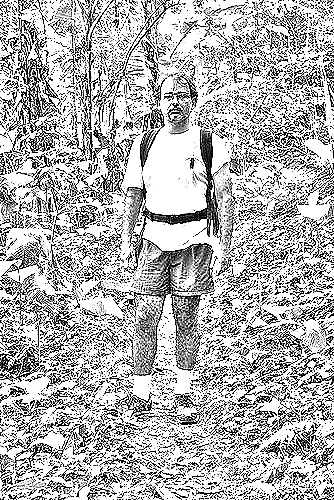
Portrait style: Sketch Portrait